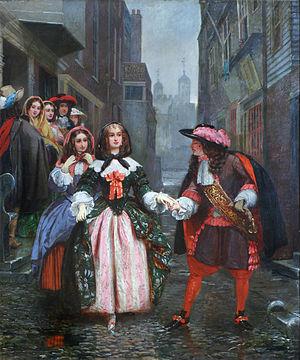
La rhingrave est une jupe-culotte qui faisait partie du costume masculin de l'époque 1640-1670.